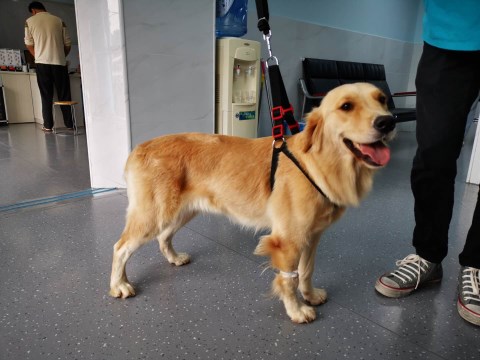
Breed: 5355-n000126-golden_retriever